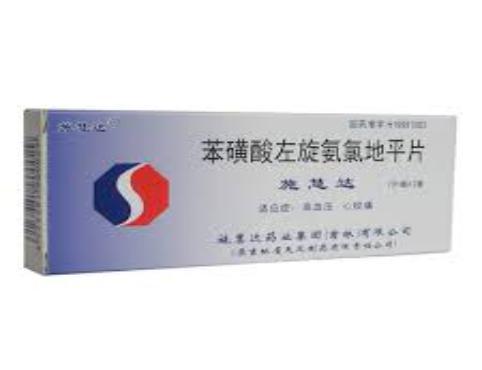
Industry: Medical